Altstätten Stadt railway station

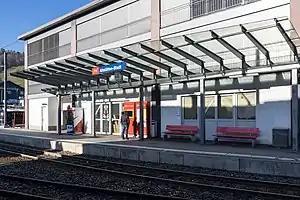
The station building and platforms in 2018

Altstätten Stadt railway station is a railway station in Altstätten, in the Swiss canton of St. Gallen. It is the eastern terminus of the Altstätten–Gais line and is served by local trains only.